Tesem

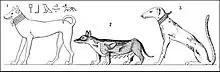
Examples of three different types of dogs shown on Egyptian monuments

Three main types of dogs are shown in Ancient Egypt, these being the pariah dog, the greyhound-like dog and a mastiff-type dog. It is assumed that there were two types of greyhound-like breeds, these being the older Tesem and the Saluki/Sloughi type. The two greyhound-types were clearly distinguished in tomb decorations, with the Tesem thought to be similar to modern pariah dogs. One scholar applies the name Tesem to both types of greyhound-like dogs.